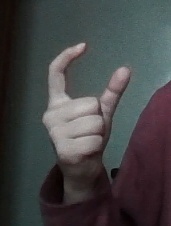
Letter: nun